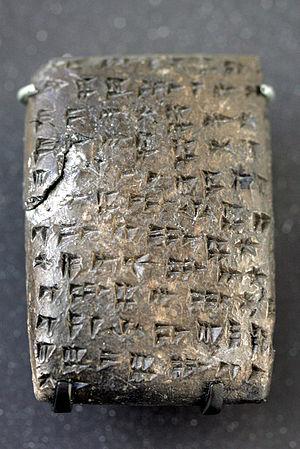
La notation musicale est la transcription sur un support d'une œuvre musicale afin de la conserver, de la diffuser et de l'interpréter ultérieurement.